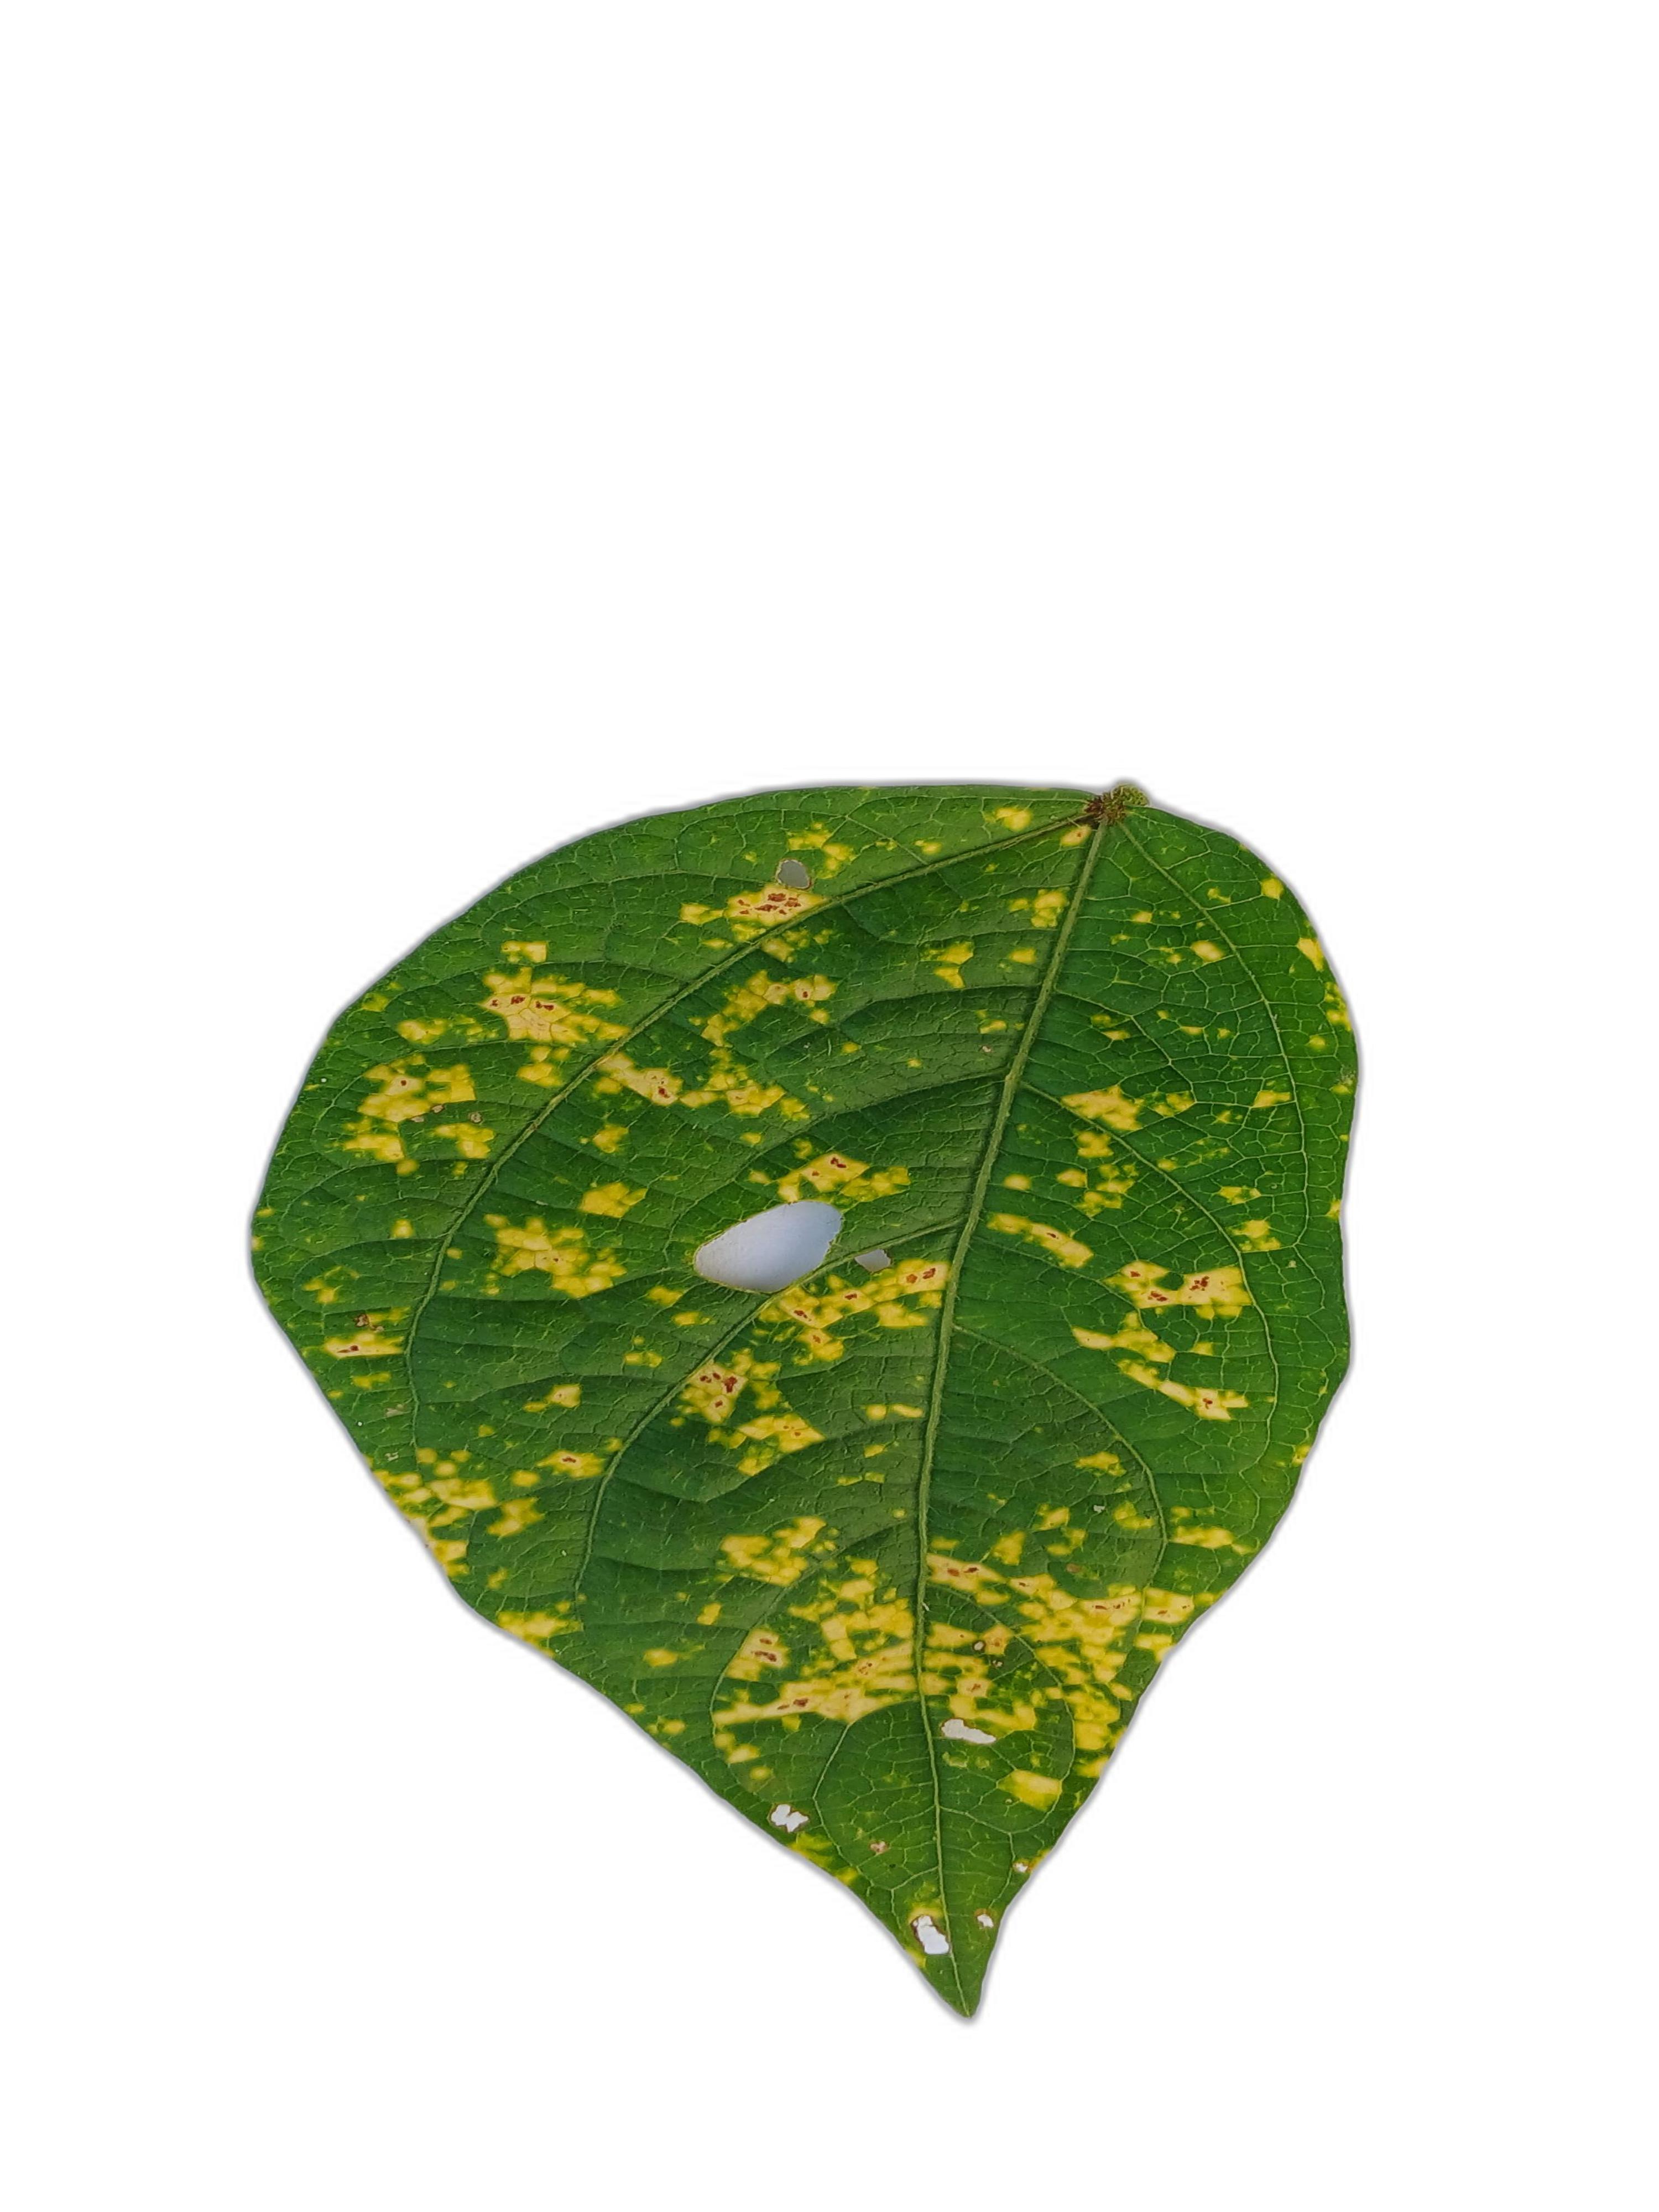
Label: Yellow Mosaic